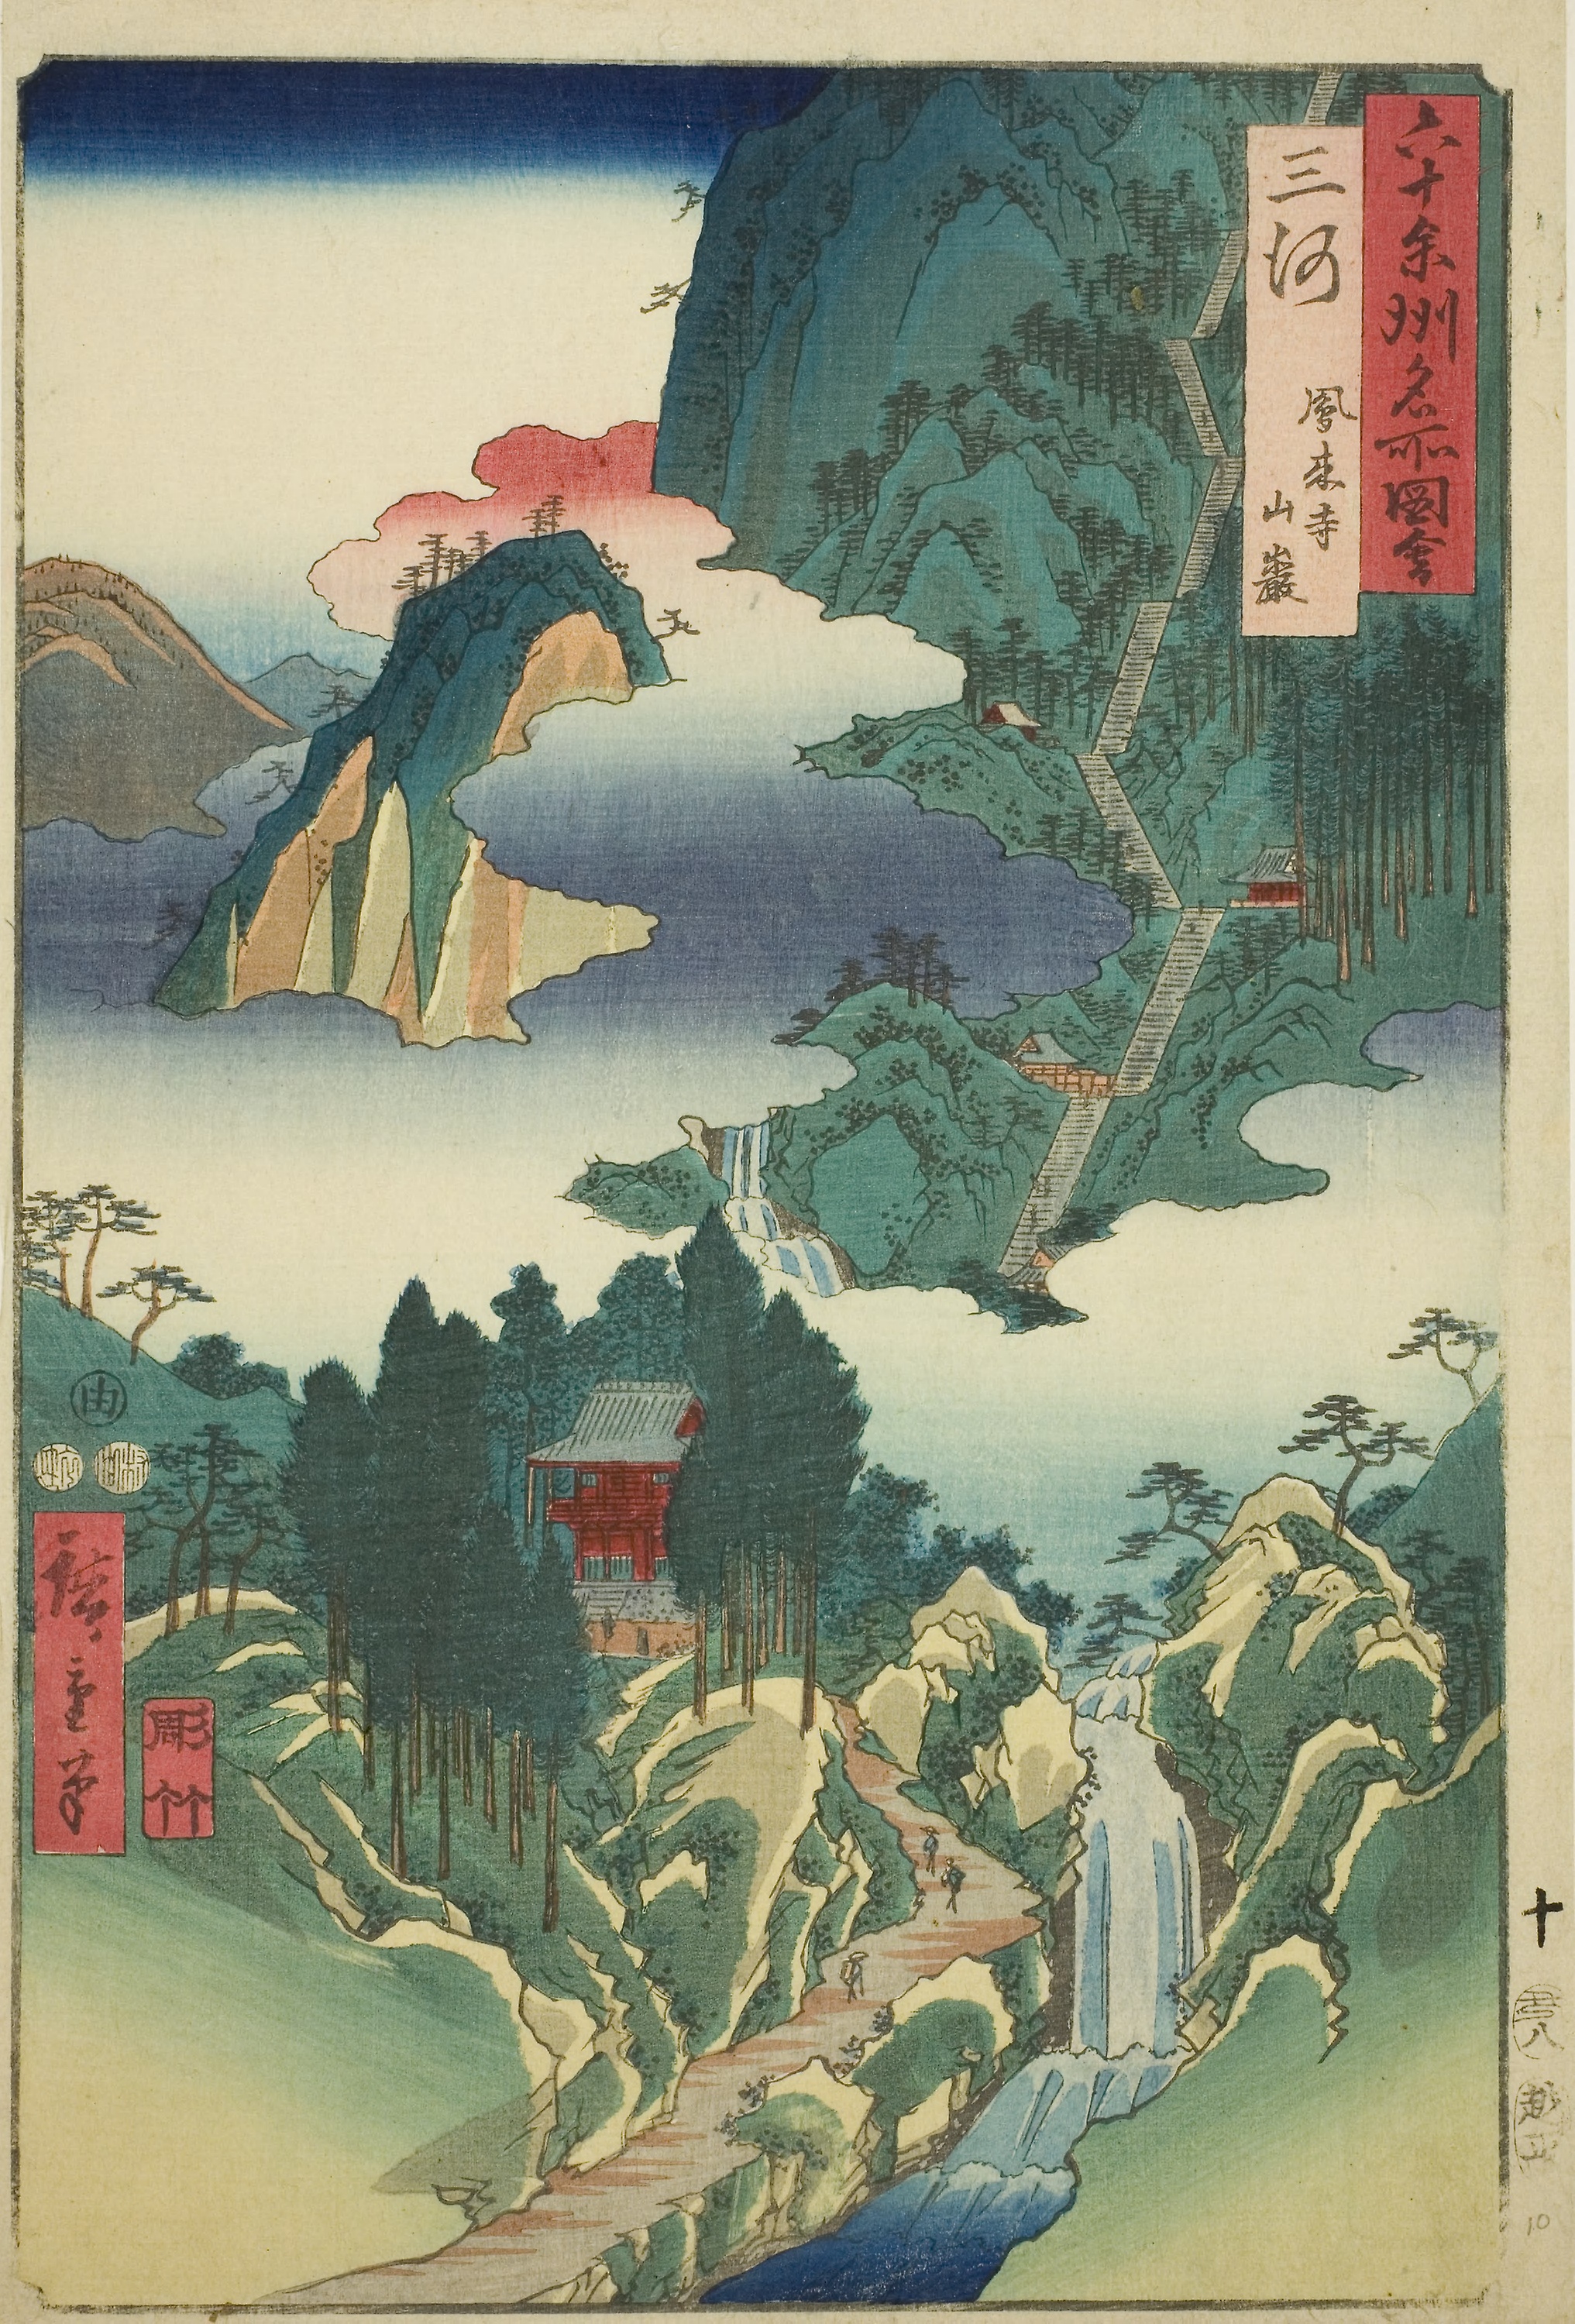
illustration, art, fiction, world, painting